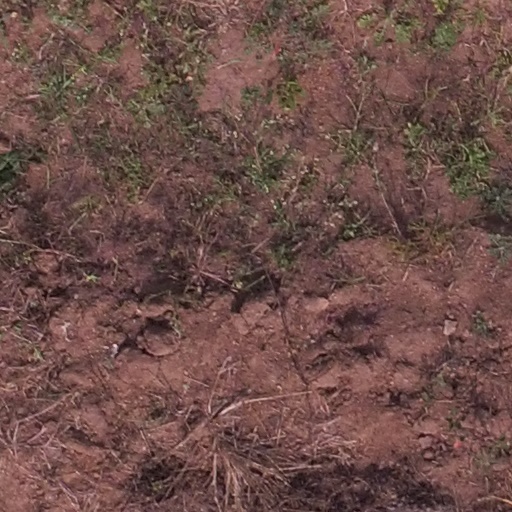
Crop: maize; corn